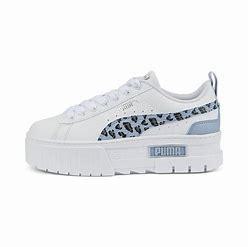
Brand: Puma
Model: Mayze